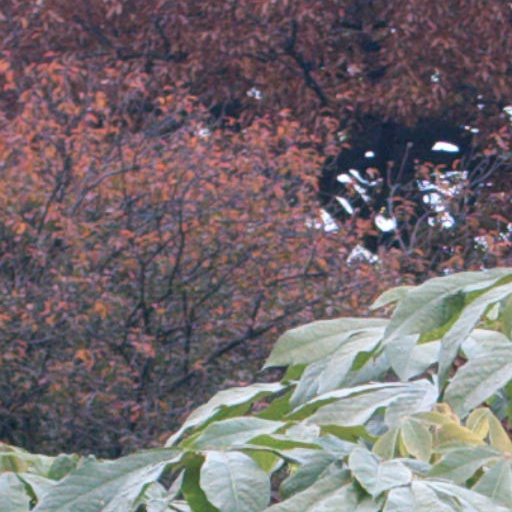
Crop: cassava